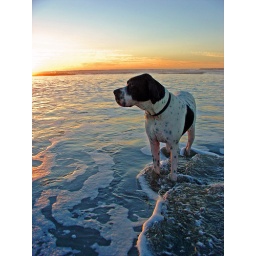
Wilson is a 2 year old Mastiff/Great Dane cross and is named after the soccer ball in the movie Castaway.